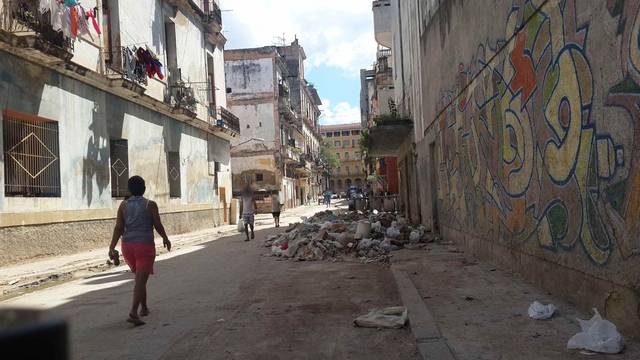
Region: Cuba
Coordinates: 23.139, -82.361